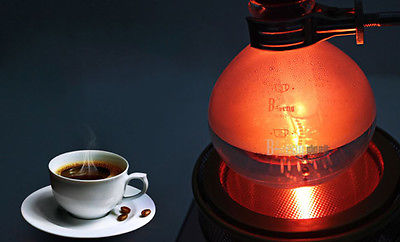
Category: coffee maker